Harry Holman

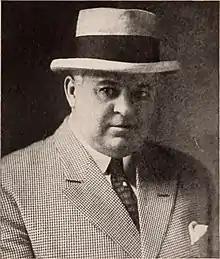
Holman in 1924

Born in Conway, Missouri, Holman dropped out of school in the ninth grade and began seeking work as an actor. In films from at least 1930, he played "a vast array of mayors, justices of the peace, attorneys, millionaires and sugar daddies". He is best known to modern audiences as the desperate Professor Richmond who tries to transform the uncouth Three Stooges into gentlemen in the film "Hoi Polloi" (1935). He also played frequently in the films of director Frank Capra, for example as the mayor in "Meet John Doe" (1941) and as the befuddled high school teacher Mr. Partridge in "It's a Wonderful Life" (1946).